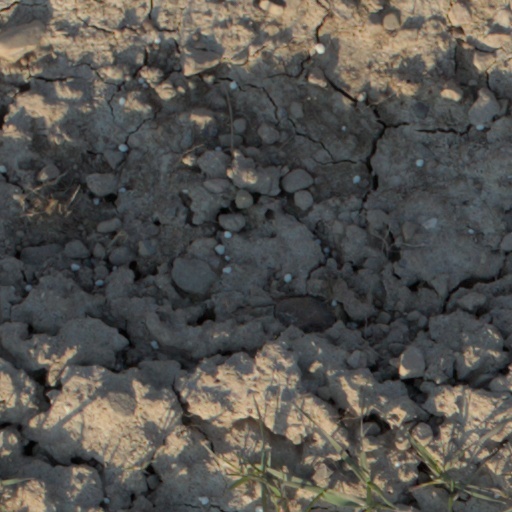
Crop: wheat